Fukutawara Station

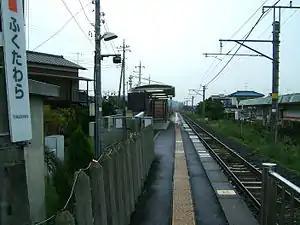
Platform of Fukutuwara Station in October 2008

is a passenger railway station in the city of Tōgane, Chiba Japan, operated by the East Japan Railway Company (JR East).